Legio XXI Rapax

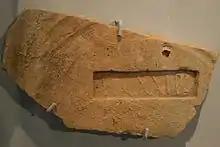
Brick stamp "LEG XXIR", found in Rheinzabern.

Augustus probably sent his new XXIst legion to Hispania Tarraconensis to fight the campaign against the Cantabrians. XXI "Rapax" was one of the five legions used by Drusus to suppress the rebellion of the Raetians, in 16–15 BC. From 15 BC, the legion was stationed in "Castra Regina" (Regensburg), in the new province of Raetia.